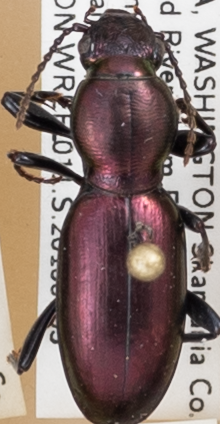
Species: Zacotus matthewsii
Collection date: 2018-06-05
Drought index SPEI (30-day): -2.09
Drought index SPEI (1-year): -0.432
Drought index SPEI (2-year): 0.71